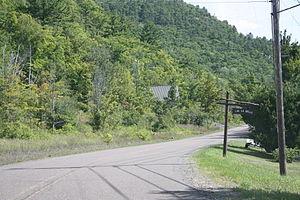
Le lac La Belle est une étendue d'eau située dans l'État du Michigan aux États-Unis.